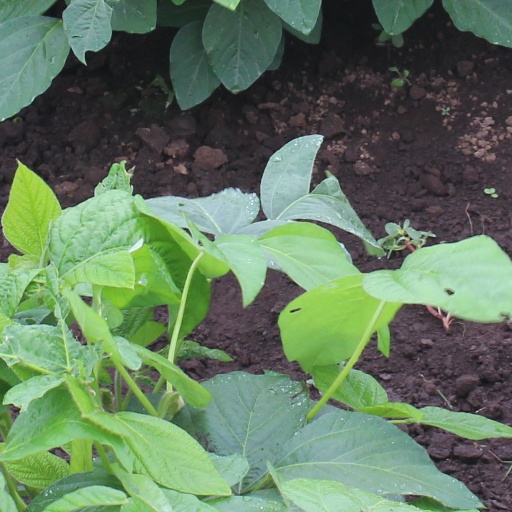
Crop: soybean